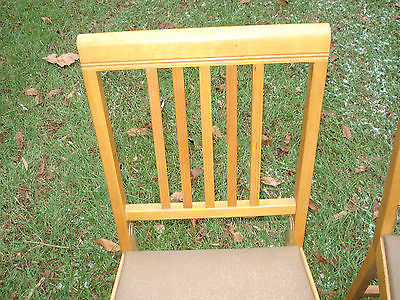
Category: chair